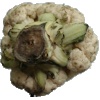
Label: cauliflower